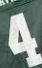
Number: 4